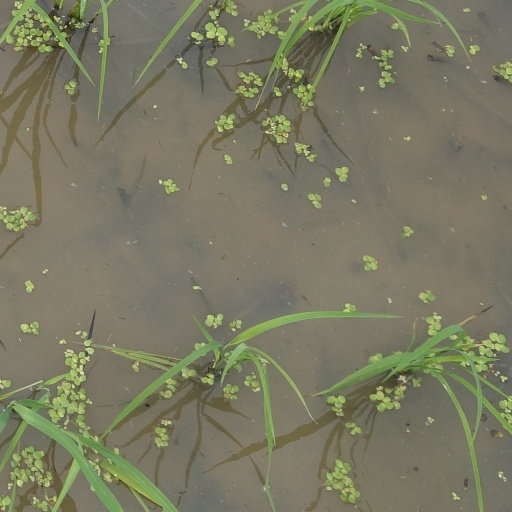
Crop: rice